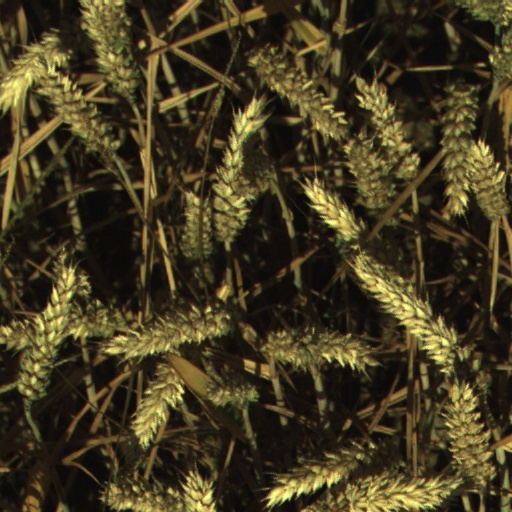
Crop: wheat